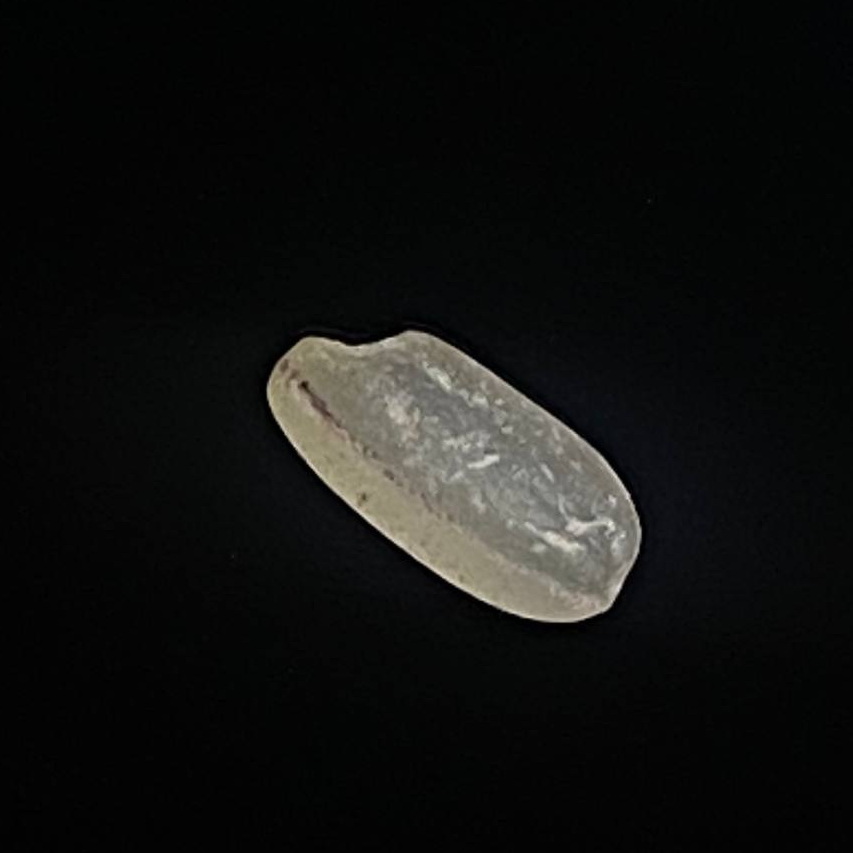
Rice variety: Amon